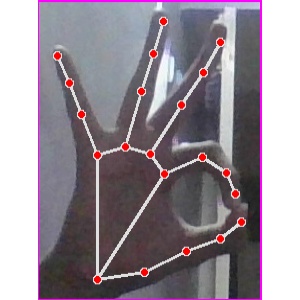
अक्षर: ण